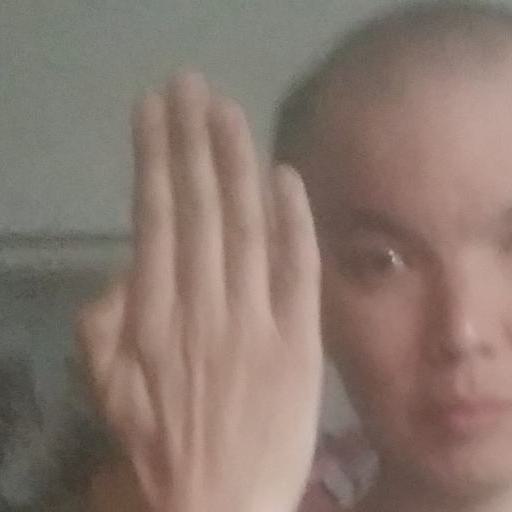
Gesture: stop_inverted